List of World War I memorials and cemeteries in the Argonne

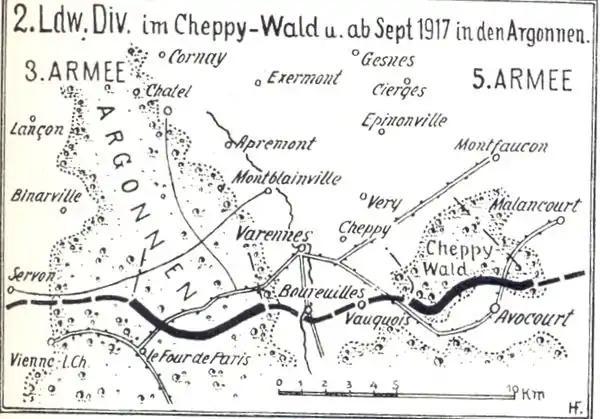
German map of 1917

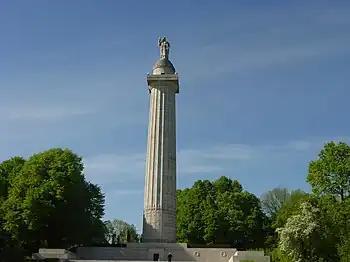
The Montfaucon monument

The Montfaucon American monument is located 20 northwest of Verdun, France. It rises 200 feet above the ruins of the village of Montfaucon. The hilltop was originally an observation point for the German army. It was captured on 27 September 1918 by the US Army 37th Division and the 79th Division as part of the Meuse-Argonne Offensive in World War I.